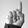
ASL letter: D